Costumbrismo

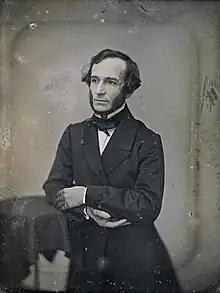
Juan Bautista Alberdi

Some of Argentina's most distinguished writers worked in the "costumbrista" genre in at least some of their writing, though few worked narrowly within the genre. Esteban Echeverría (1805–51) was a politically passionate Romantic writer whose work has strong "costumbrista" aspects; his "El Matadero" ("The Slaughterhouse") is still widely read. Juan Bautista Alberdi (1810–84) and Domingo Faustino Sarmiento (1811–1888) both wrote at times in the genre, as did José Antonio Wilde (1813–83), in "Buenos Aires desde setenta años atrás" ("Buenos Aires from seventy years ago"); Vicente G. Quesada (1830–1913), in "Recuerdos de un viejo" ("Memories of an old man"); Lucio V. López (1848–94), in the novela "La gran aldea" ("The big village"); Martín Coronado (1850–1919), playwright; Martiniano Leguizamón (1858–1935), in the novel "Montaraz"; José S. Alvarez (1858–1903, "Fray Mocho"), in the story "Viaje al país de los matreros" ("A trip to bandit country"); Emma de la Barra (1861–1947), who wrote under the pseudonym César Duayen, in "Stella"; Joaquín V. González (1863–1923), in "Mis montañas" ("My Mountains"); Julio Sánchez Gardel (1879–1937), in numerous comedies; and Manuel Gálvez (1882–1962), in such novels as "La maestra normal" ("The normal school teacher") and "La sombra del convento" ("The sleep of the convent").